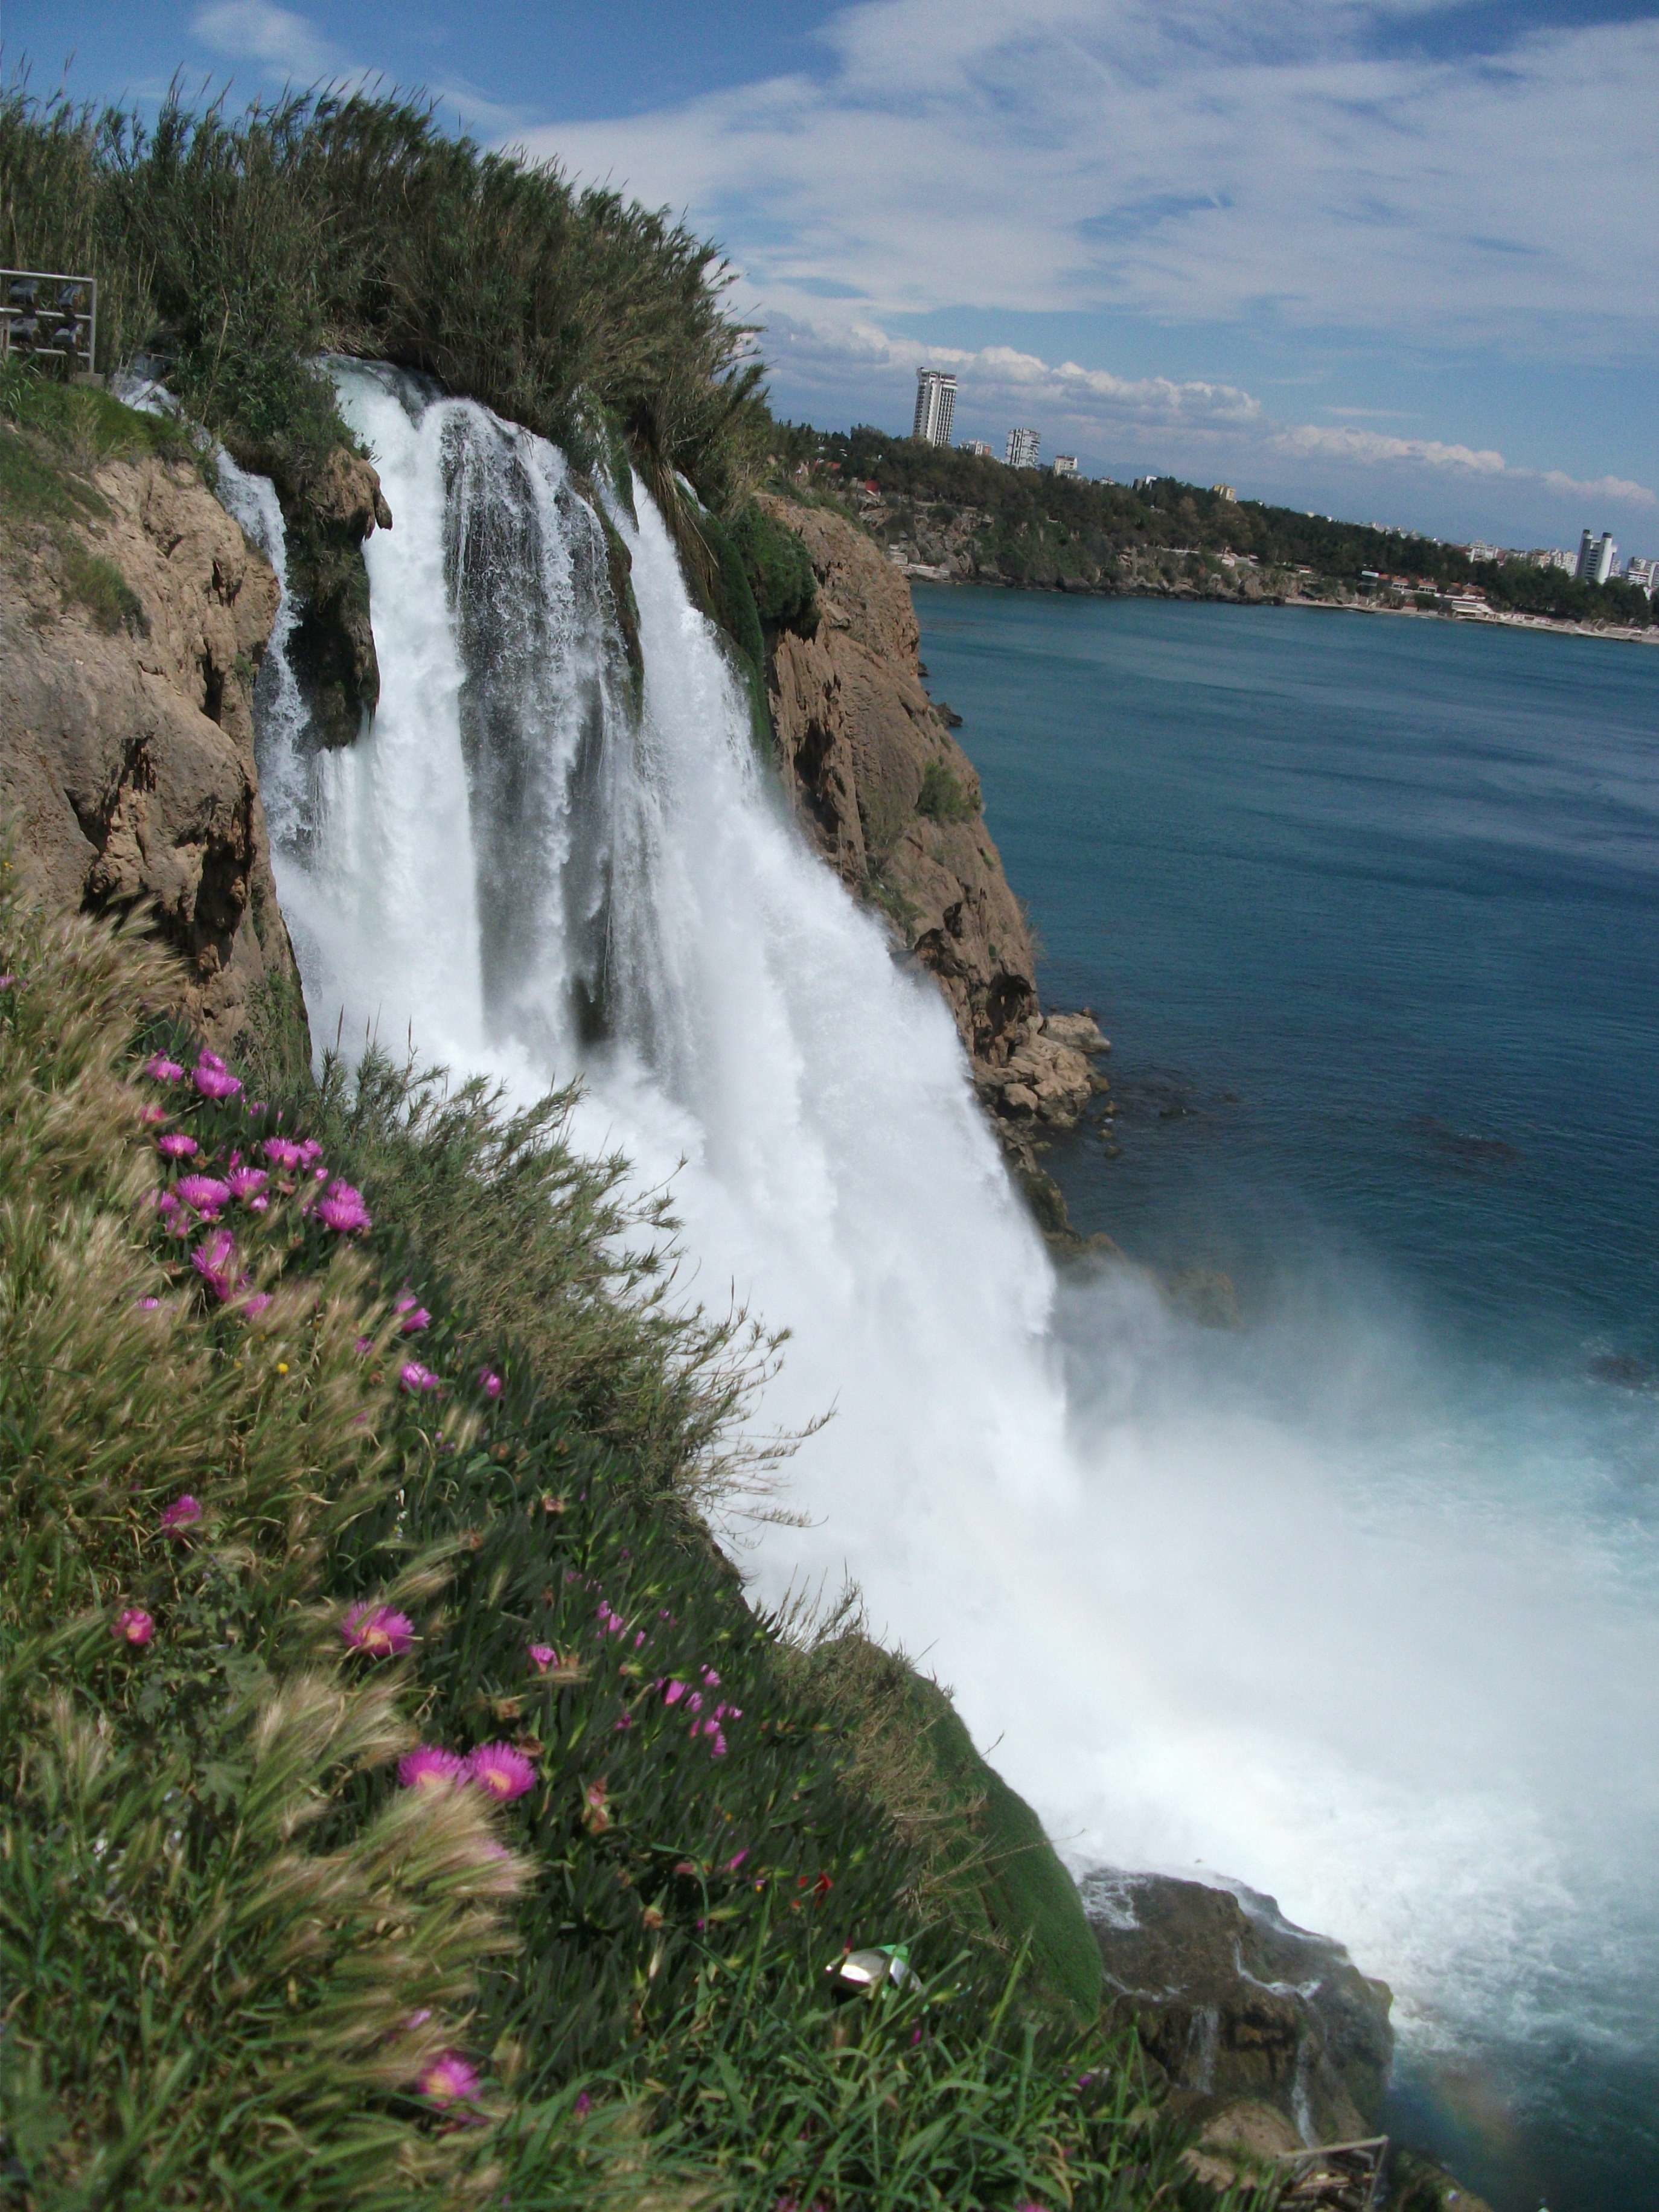
landscape, sea, coast, water, waterfall, cliff, terrain, body of water, water feature